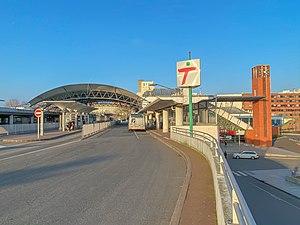
La gare d'Évry-Courcouronnes est une gare ferroviaire française de la ligne de Grigny à Corbeil-Essonnes, située sur le territoire de la commune d'Évry-Courcouronnes, dans le département de l'Essonne, en région Île-de-France.